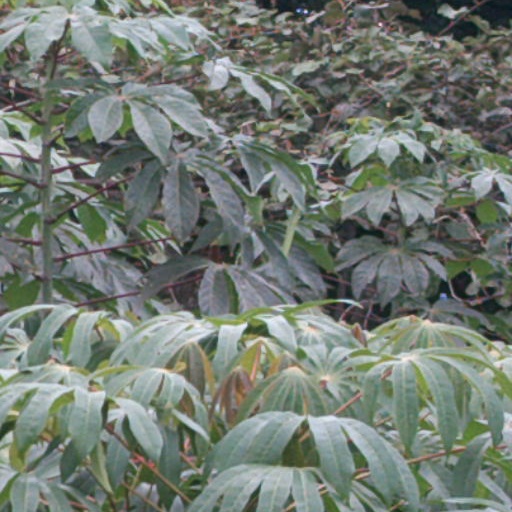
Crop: cassava